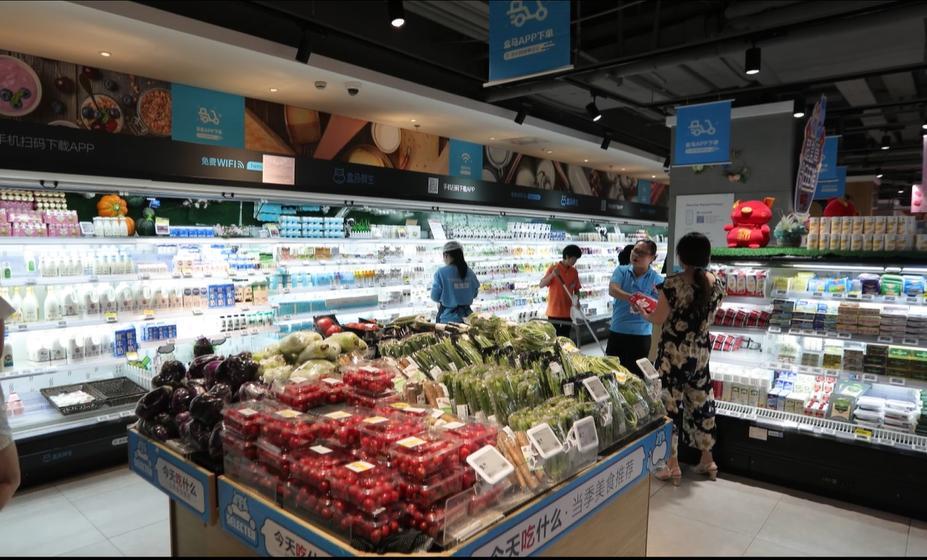
có một vài người đang mua hàng bên trong siêu thị